Caudatario

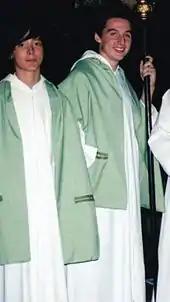
Caudatari wearing vimpas with "pockets" in which to insert their hands when holding a bishop's crosier or mitre

In the Catholic Church, a from – plural , was a priest in charge of carrying the train ("strascico" in Romanesco) of the cassock or the cappa magna of a prelate (cardinals, archbishops and bishops) during solemn ceremonies.